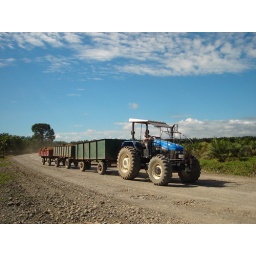
Quepos/Domincal----Passed lots of these, they like to drop fruit all over the road